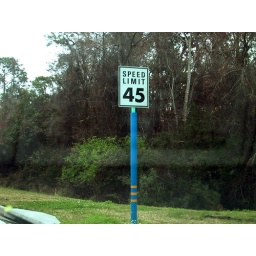
Disney World's road signs are painted in colorful hues and use non-standard fonts. typefaces: Univers, Futura